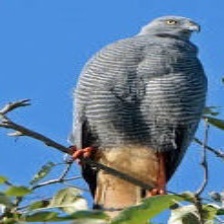
Species: CRANE HAWK
Scientific name: GERANOSPIZA CAERULESCENS